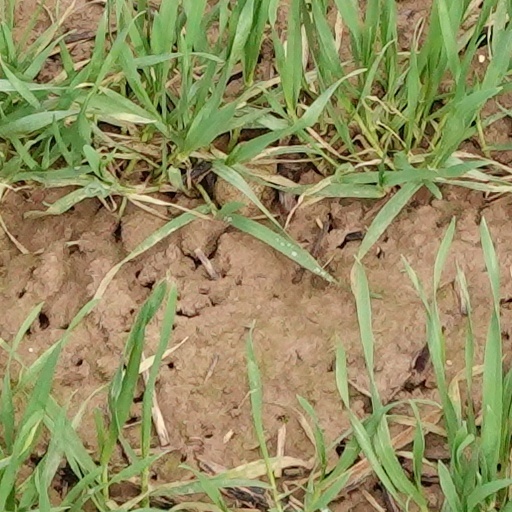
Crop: wheat